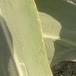
Crop: Maize
Condition: healthy-leaf